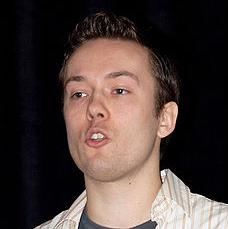
Age: 26